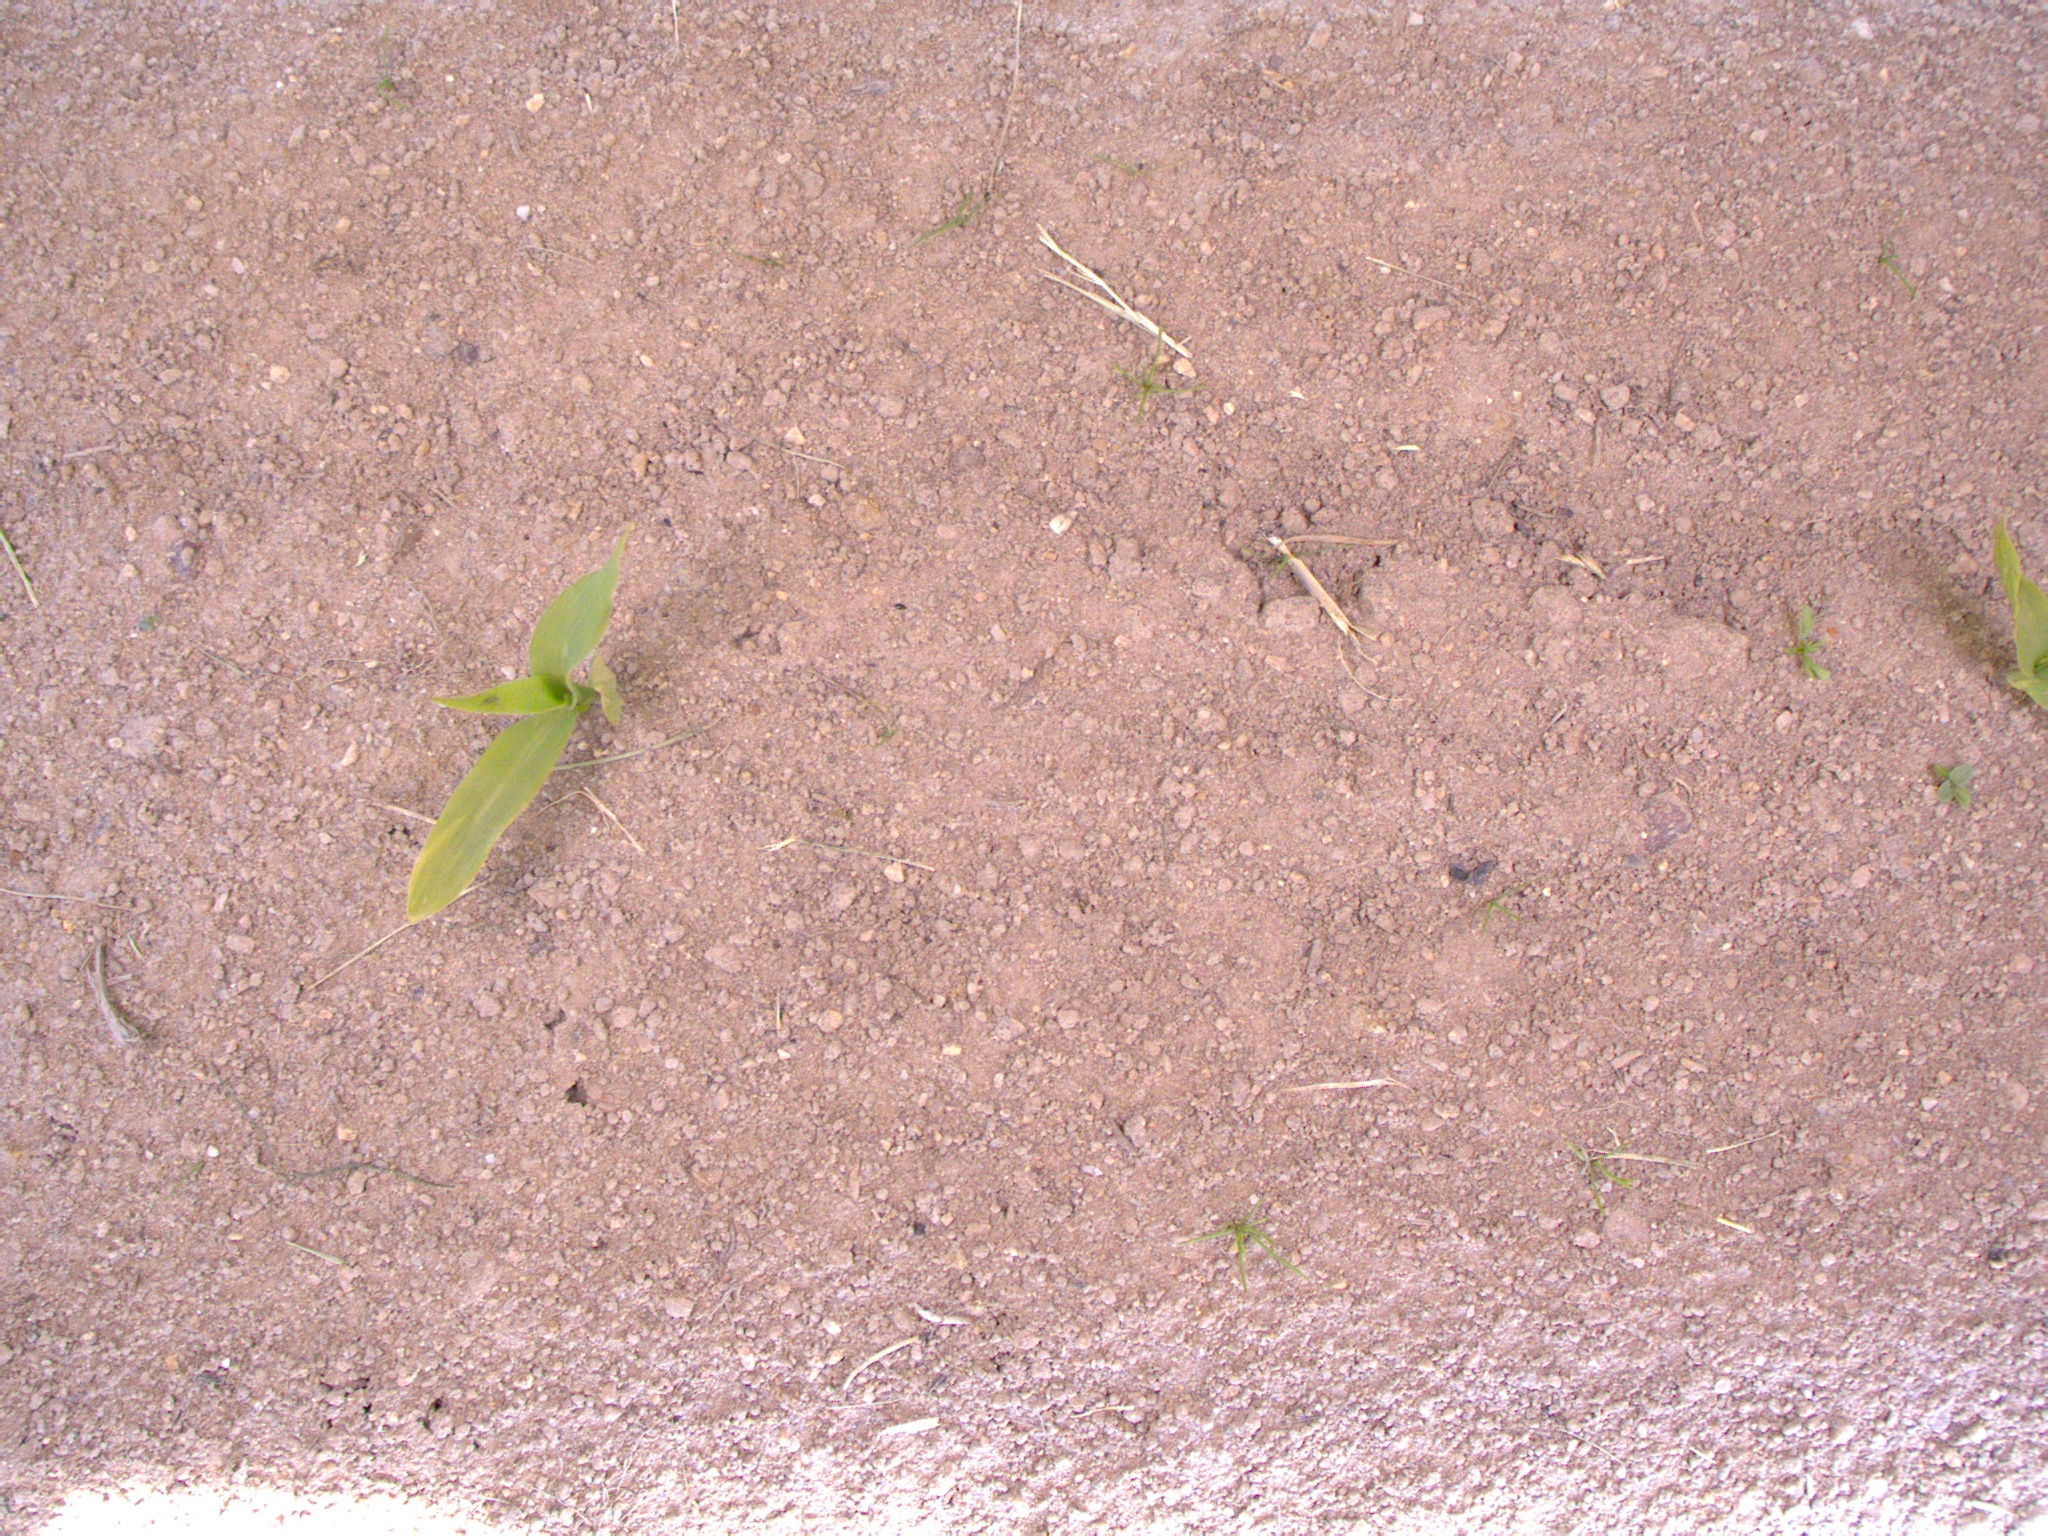
Crop: maize
Objects: maize, stem_maize, stem_maize